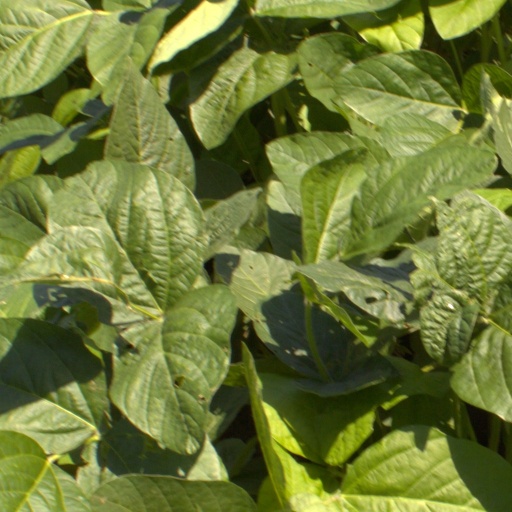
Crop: soybean